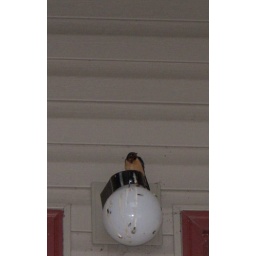
bird by my door